Boldhusgade 4

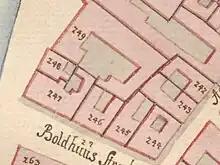
No. 245 seen on a detail from Christian Gedde's map of Eastern Quarter, 1757.

The property traces its history back to at least the 17th century. It was listed in Copenhagen's first cadastre of 1689 as No. 209 in Eastern Quarter, owned by one Lars Pedersen.